Cathedral Basilica of Salvador

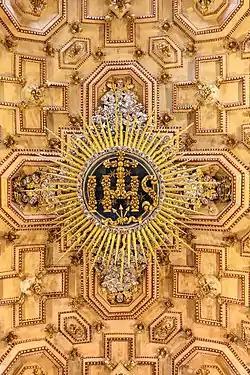
Barrel vaulted ceiling with emblem of the Jesuits at center

The Jesuits gathered to build a fourth church, the present structure, in 1654. The cornerstone of the present structure was laid in 1657 at a grand ceremony and mass attended by Governor-General Jerónimo de Ataíde, the Conde de Atouguia (1610-1665) and numerous government and military figures. The mass was celebrated by Father Simão de Vasconcelos. The structure was completed in 1672. Its frontispiece dates to 1679 and its steeples were completed in 1694. The images of Saint Ignatius, Saint Francis Xavier, and Saint Francis of Borja were placed on the frontispiece in 1746. Housing for three religious communities, the father, the Escolásticas, and the Brotherhood; a smaller chapel; a refectory and kitchen; a novitiate; and a small school were completed soon after the opening of the church. The religious community numbered approximately 150, as evidenced by the seating of the domestic chapel. The novitiate was moved to the lower city in 1728 to the present-day Casa Pia and College of the Orphans of Saint Joachim.